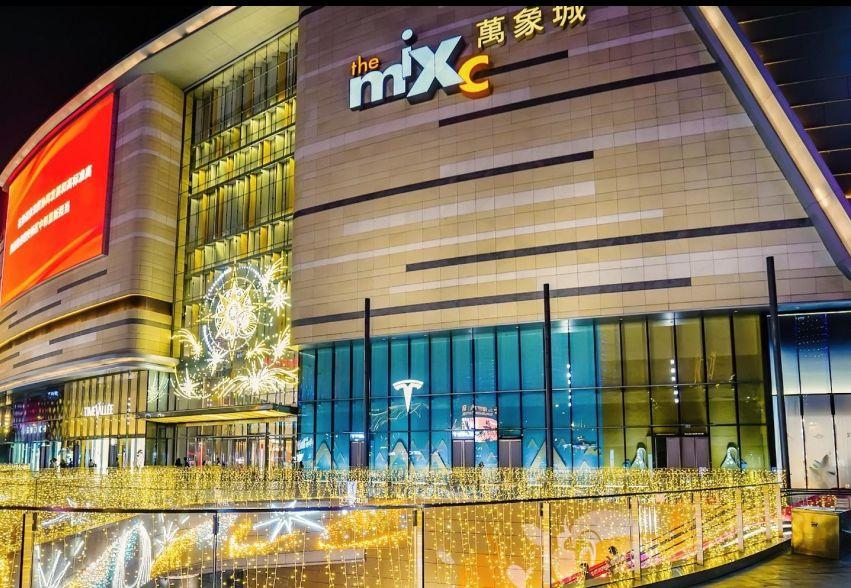
地标名称：万象城
所在城市：石家庄市·新华区